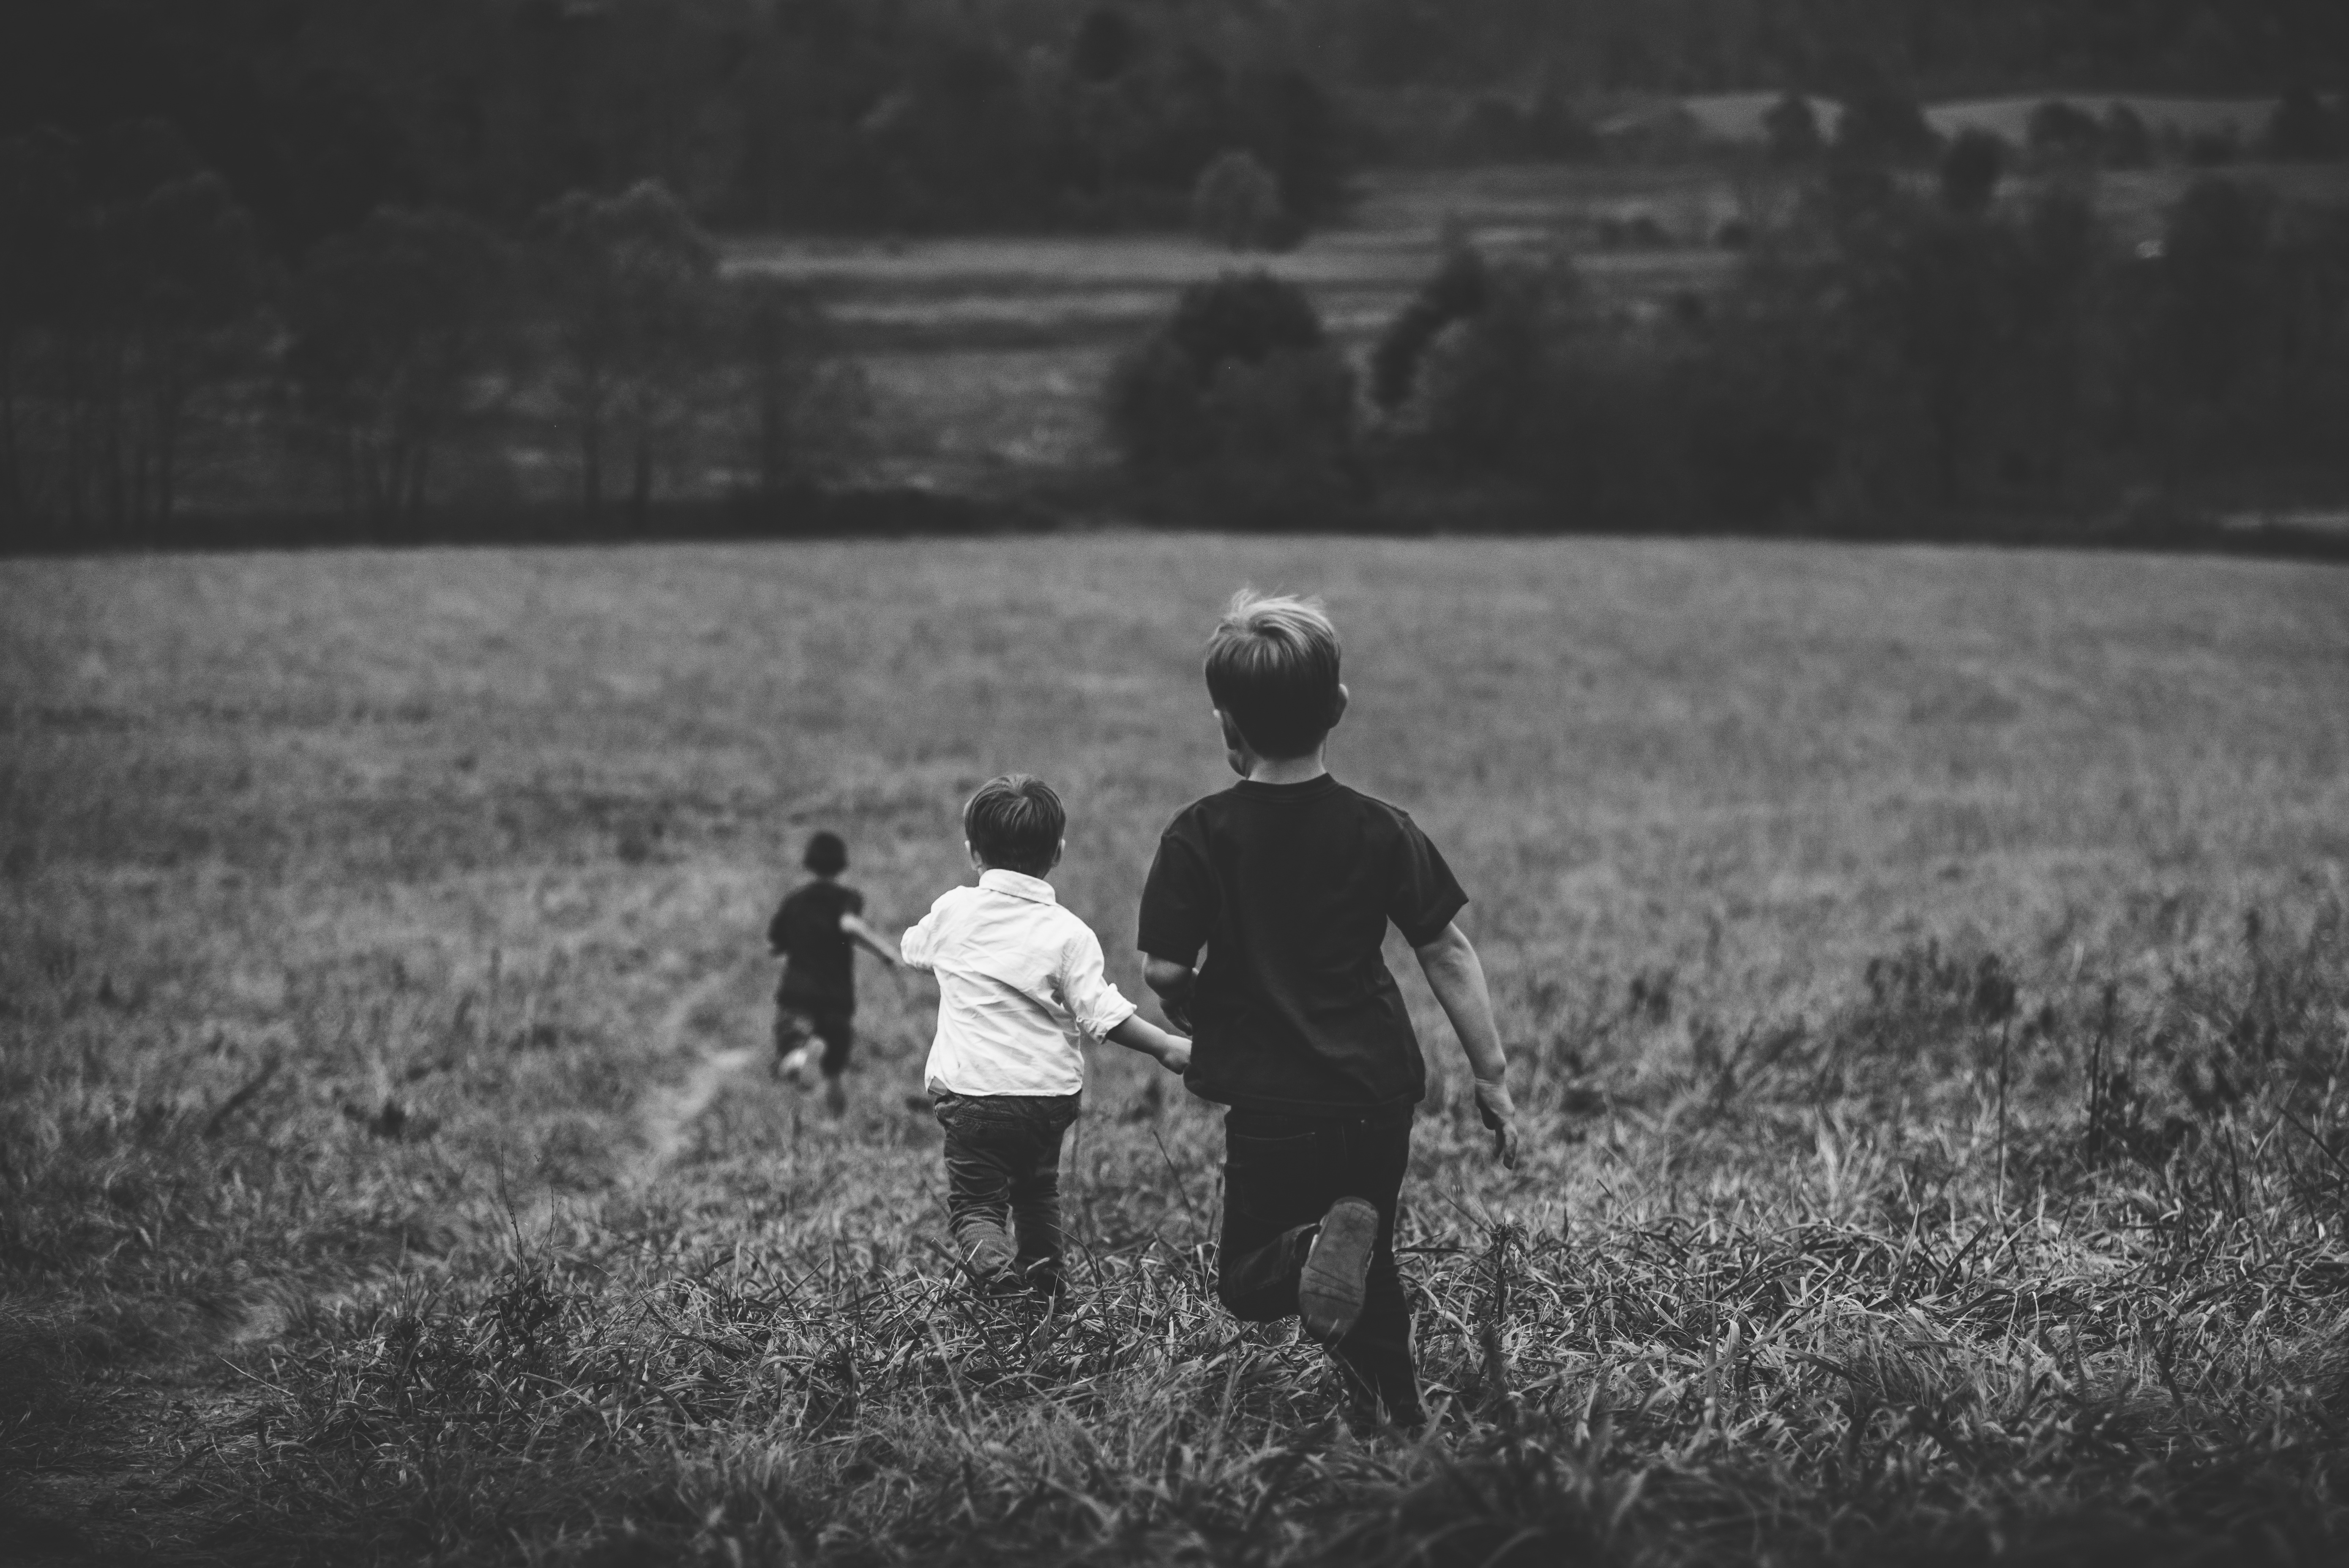
black and white, people, photography, playing, black, monochrome, outdoors, kids, children, fun, happy, photograph, joy, emotion, monochrome photography